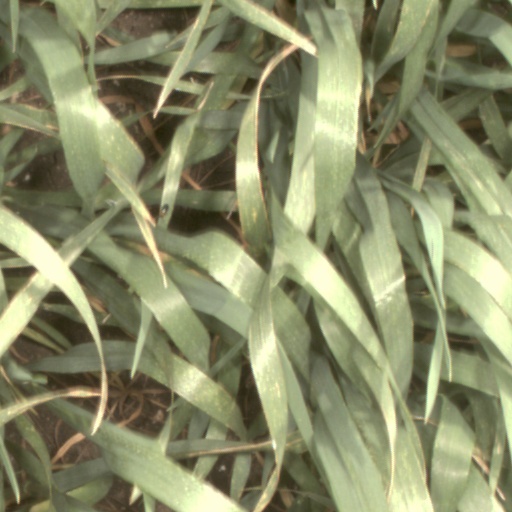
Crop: wheat